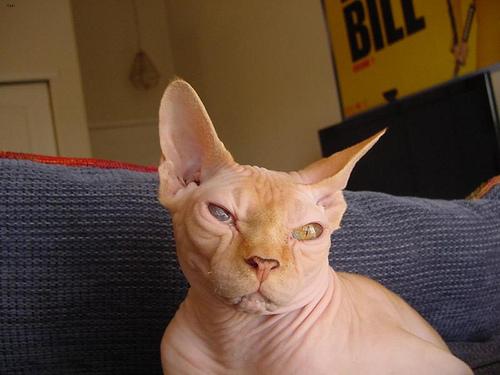
Breed: Sphynx